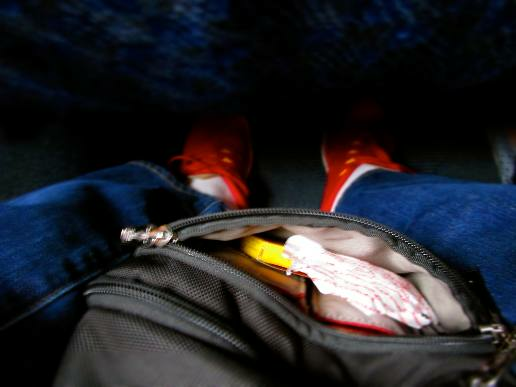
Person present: No